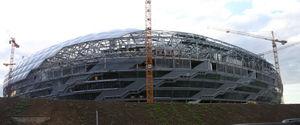
L'Allianz Arena en cours de construction, le 20 août 2004.
L'Allianz Arena ou Fußball Arena München, surnommée le « Schlauchboot » en raison de son aspect, est un stade de football situé au nord de Munich, la capitale du Land de Bavière en Allemagne. Le stade a une capacité de 75 000 spectateurs pour les matchs de Bundesliga, et 70 000 places en configuration internationale. Les architectes principaux étaient les suisses Jacques Herzog et Pierre de Meuron de l'agence Herzog & de Meuron. L'assureur Allianz a participé au financement du projet, c'est pourquoi le complexe porte son nom.
La Coupe du monde de football 2006 est la dix-huitième édition de la Coupe du monde de football et s'est déroulée du 9 juin au 9 juillet 2006 en Allemagne, qui a été choisie en juin 2000 pour l'organiser.